EnChroma

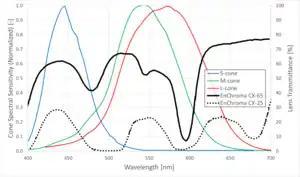
Transmittance of EnChroma color correcting lenses (indoor and outdoor) superimposed onto the normalized spectral sensitivities of the cone opsins of a color normal subject.

EnChroma lenses are composed primarily of an optical notch filter that selectively filters wavelengths of light in the part of the spectrum where the M- and L-opsin sensitivities overlap, namely 530-560 nm, thereby removing light that excites both opsin types and decorrelating the signals between the M- and L-cones. EnChroma claims that the notch filter effectively re-separates the spectral sensitivities of the opsins, increasing the dynamic range of the red–green opponent process channel closer to that of color normal subjects, thereby correcting anomalous trichromacy (partial color blindness) and enabling users to distinguish colors they could not distinguish without the glasses. A number of patents have been granted based on the technology.